Jewish schisms

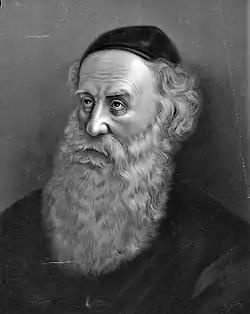
Rabbi Shneur Zalman of Liadi, founder of Chabad-Lubavitch

Israel ben Eliezer (1698–1760), also known as the "Baal Shem Tov" ('Master [of the] Good Name'), changed much of Jewish history in Eastern Europe for what is now known as Haredi Judaism. His teachings were based on the earlier expositions of Rabbi Isaac Luria (1534–1572) who had based much of his Kabbalistic teachings on the Zohar. Baal Shem Tov came after Jews of Eastern Europe were collectively recovering from false messiahs Shabtai Tzvi (1626–1676) and Jacob Frank (1726–1791) in particular.